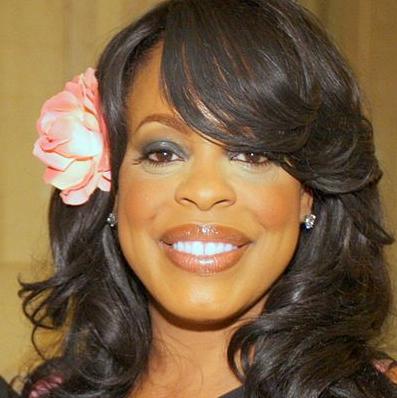
Age: 39